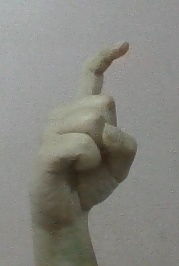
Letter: ra